Line moiré

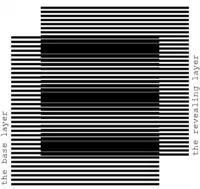
Figure 1. Two layers with parallel lines

Simple moiré patterns can be observed when superposing two transparent layers comprising periodically repeating opaque parallel lines as shown in Figure 1. The lines of one layer are parallel to the lines of the second layer.